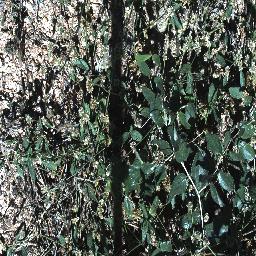
Label: chinee_apple